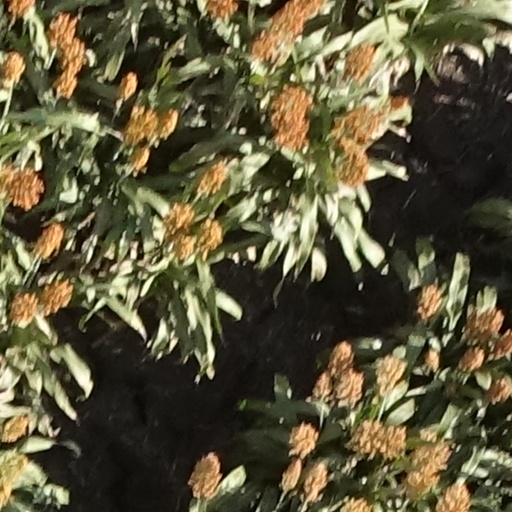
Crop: sorghum